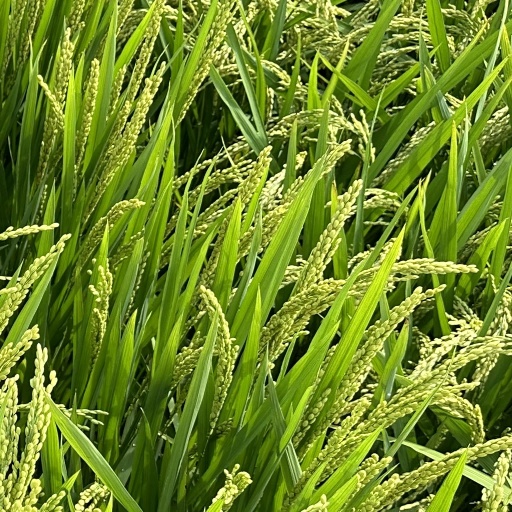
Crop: rice